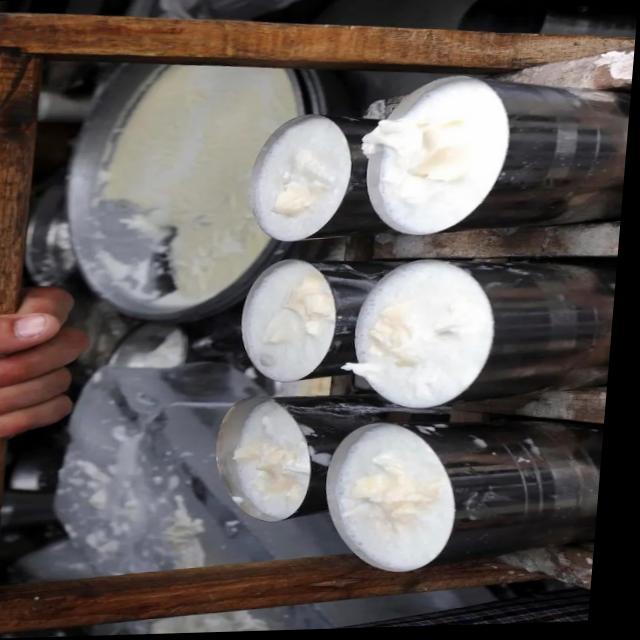
Dish: lassi